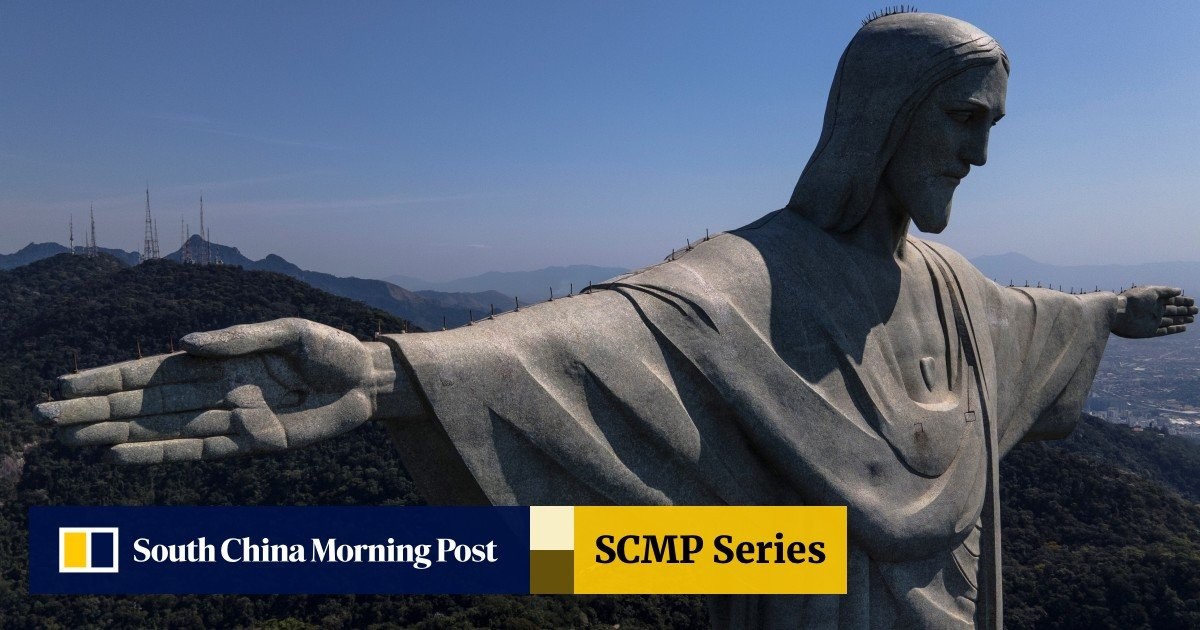
Landmark: Christ the Reedemer